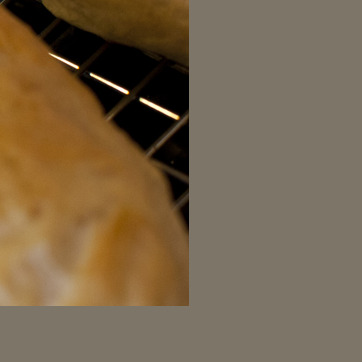
Material: metal